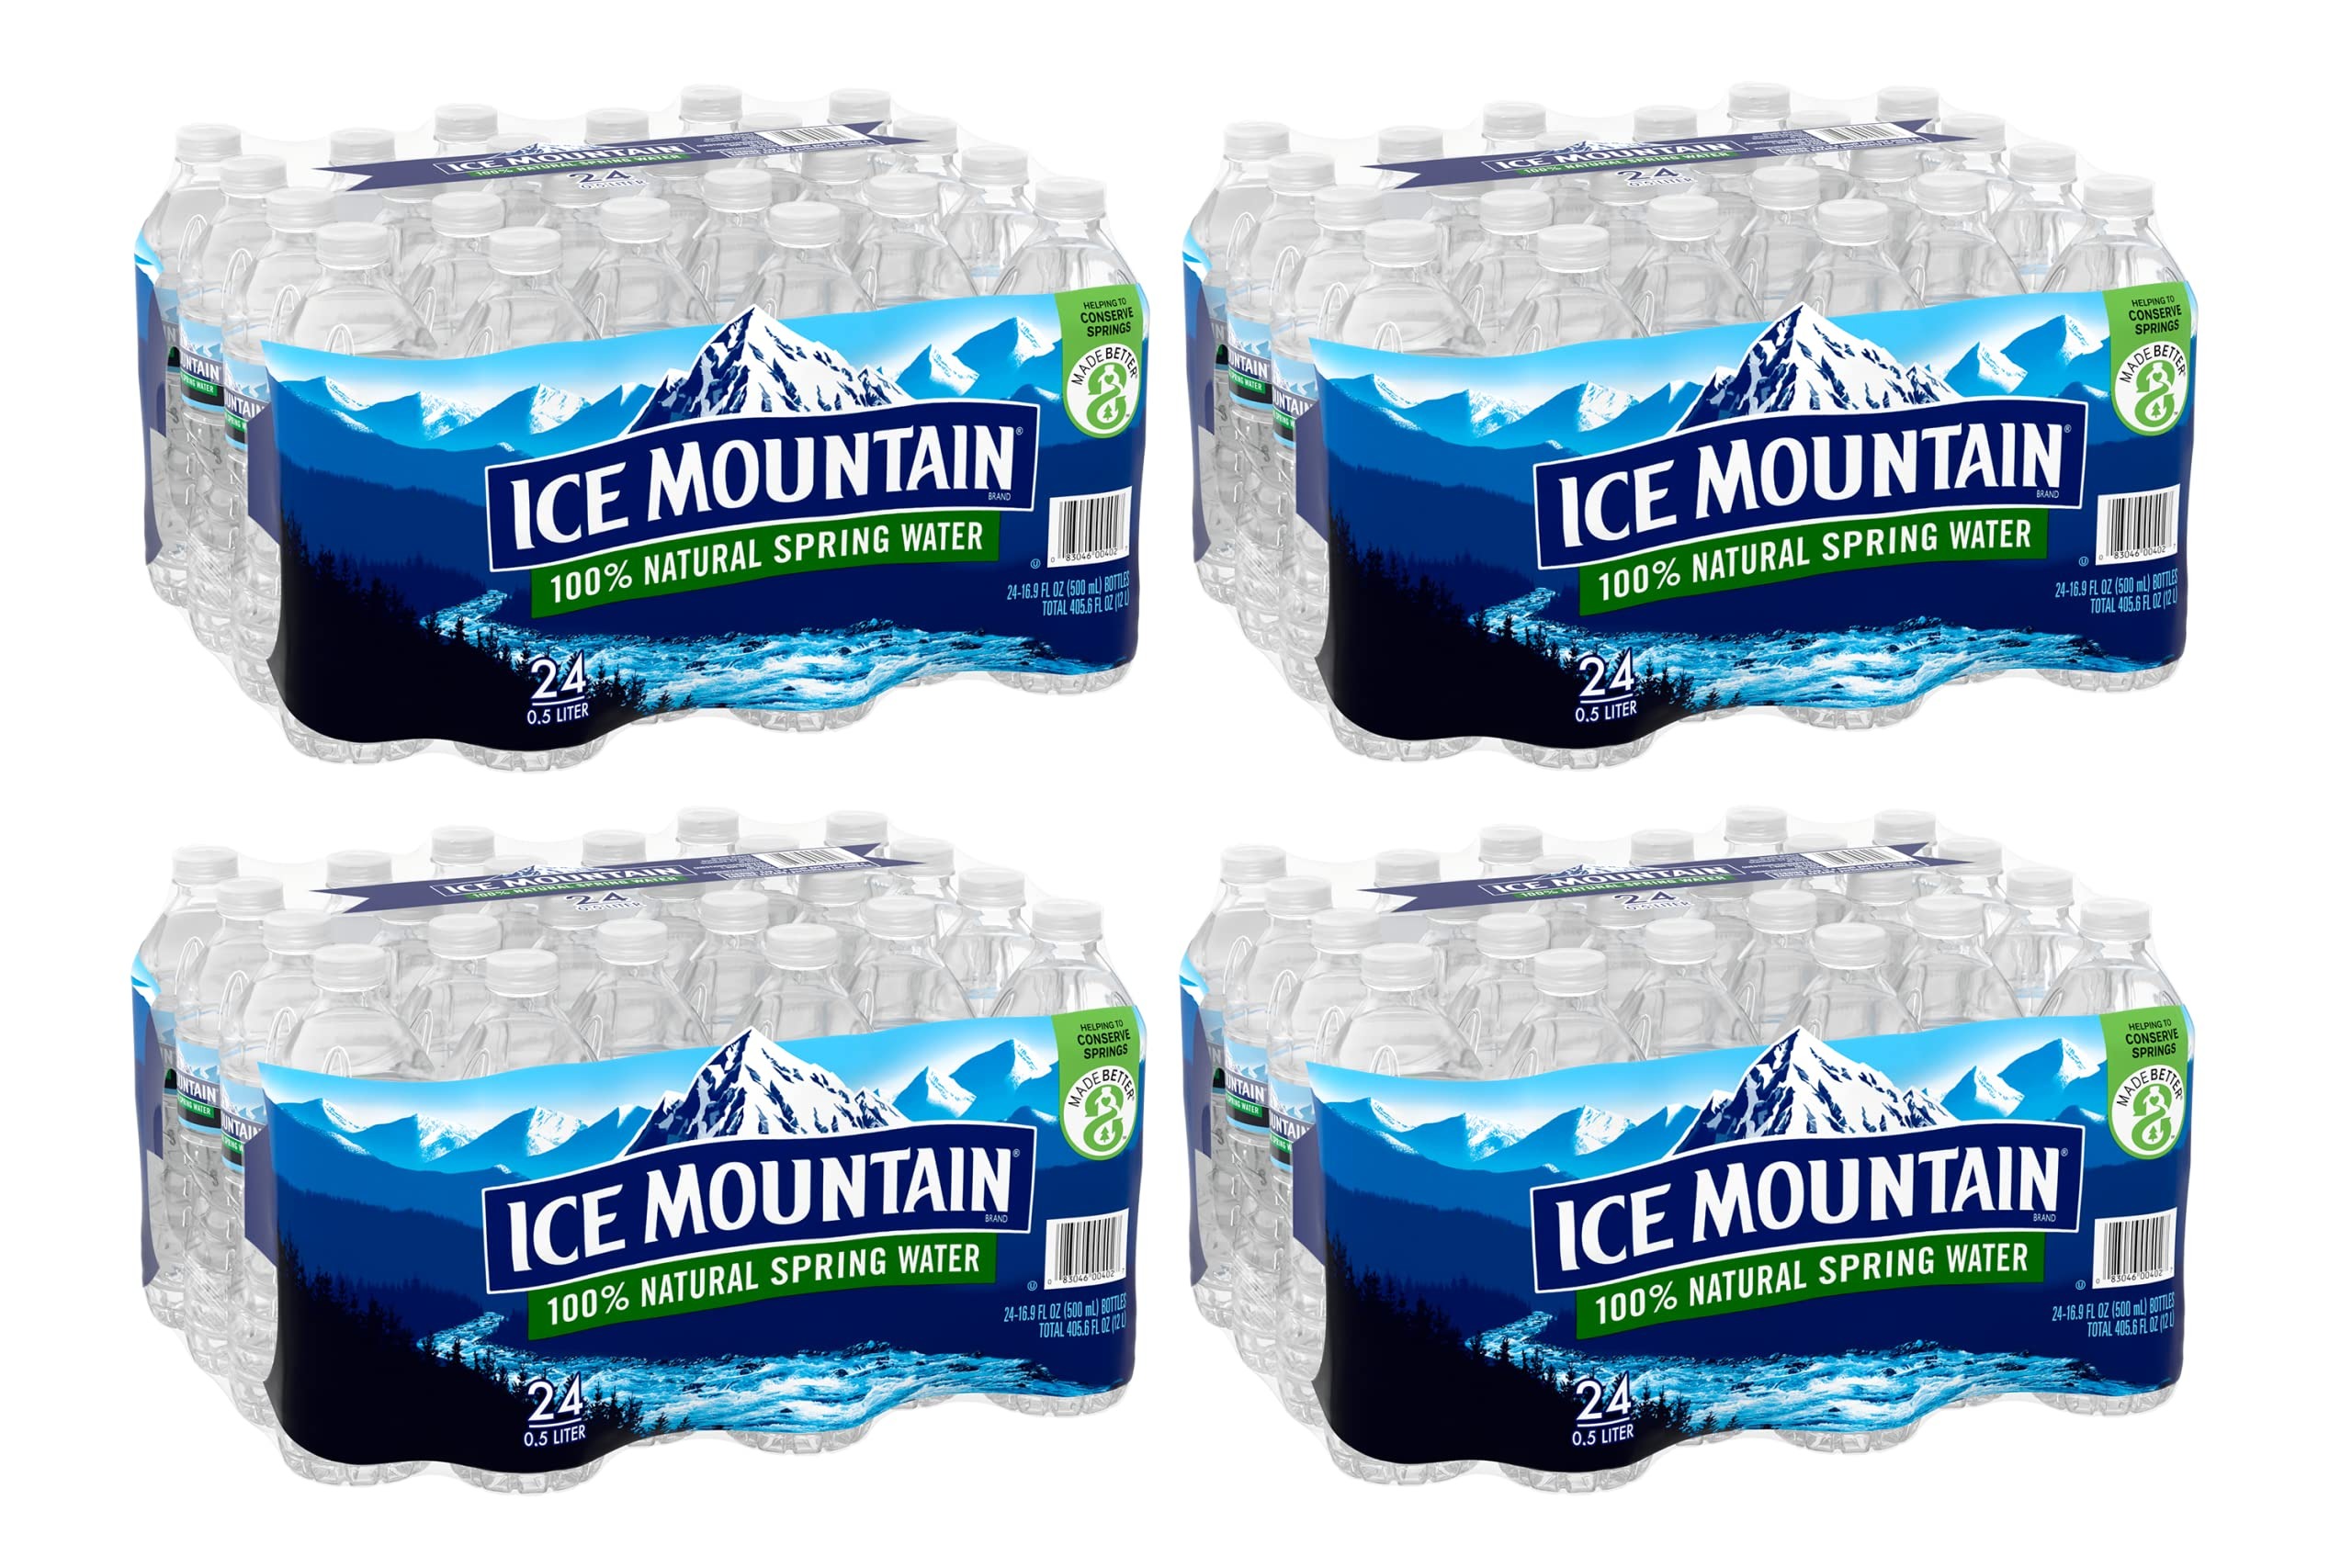
Item Name: Ice Mountain Spring Water Case Bundles (16.9 oz. Case of 24 - 4 Cases)
Bullet Point 1: 100% natural spring water: zero calories, no sweeteners and no artificial colors or flavors
Bullet Point 2: ICE MOUNTAIN Brand 100% Natural Spring Water has been a local favorite in the Midwest for generations.
Bullet Point 3: Sourced from carefully selected springs, ICE MOUNTAIN Spring Water contains naturally occurring minerals for a crisp, refreshing taste.
Bullet Point 4: Better Bottle made with recycled plastic and 100% recyclable (excluding cap & label)
Product Description: ICE MOUNTAIN Brand 100% Natural Spring Water has been a local favorite in the Midwest for generations. Sourced from carefully selected springs, ICE MOUNTAIN Spring Water contains naturally occurring minerals for a crisp, refreshing taste. So when you’re looking for a trusted source of hydration for any occasion, choose ICE MOUNTAIN.
Value: 1622.4
Unit: Fl Oz

Price: 6.98